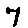
Label: 7